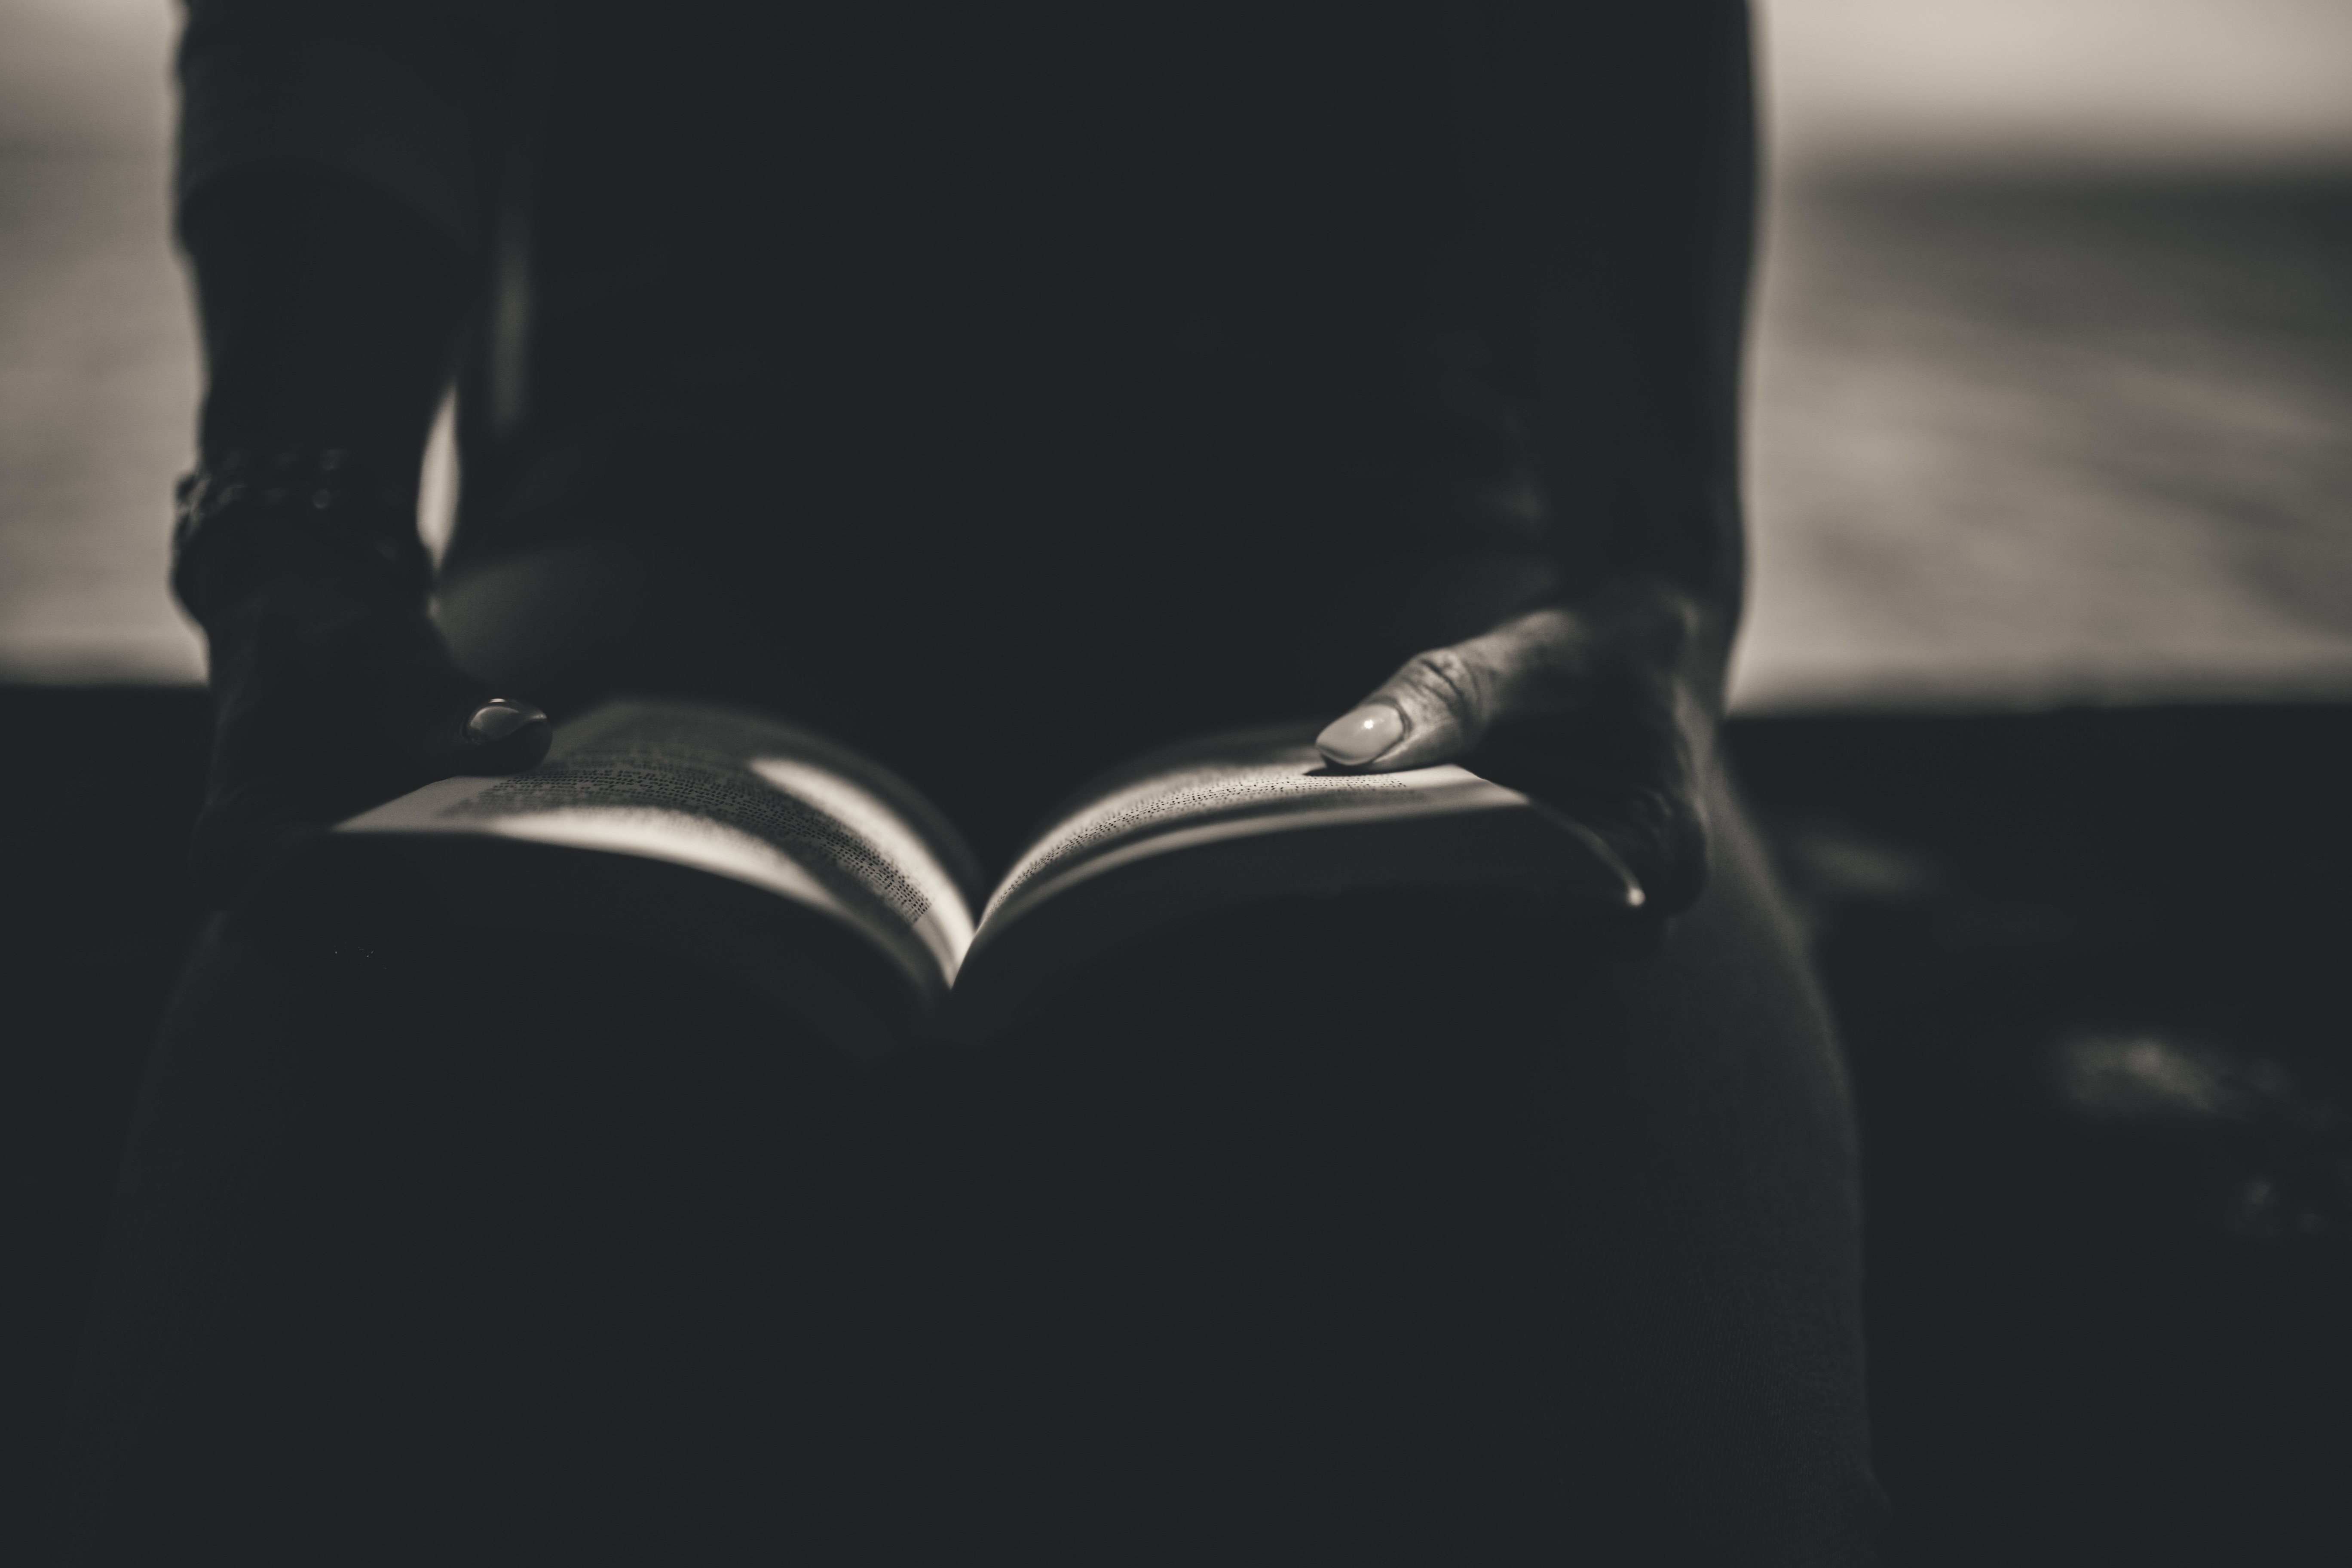
hand, book, light, black and white, white, photography, reading, shadow, darkness, black, monochrome, arm, close up, emotion, monochrome photography, film noir